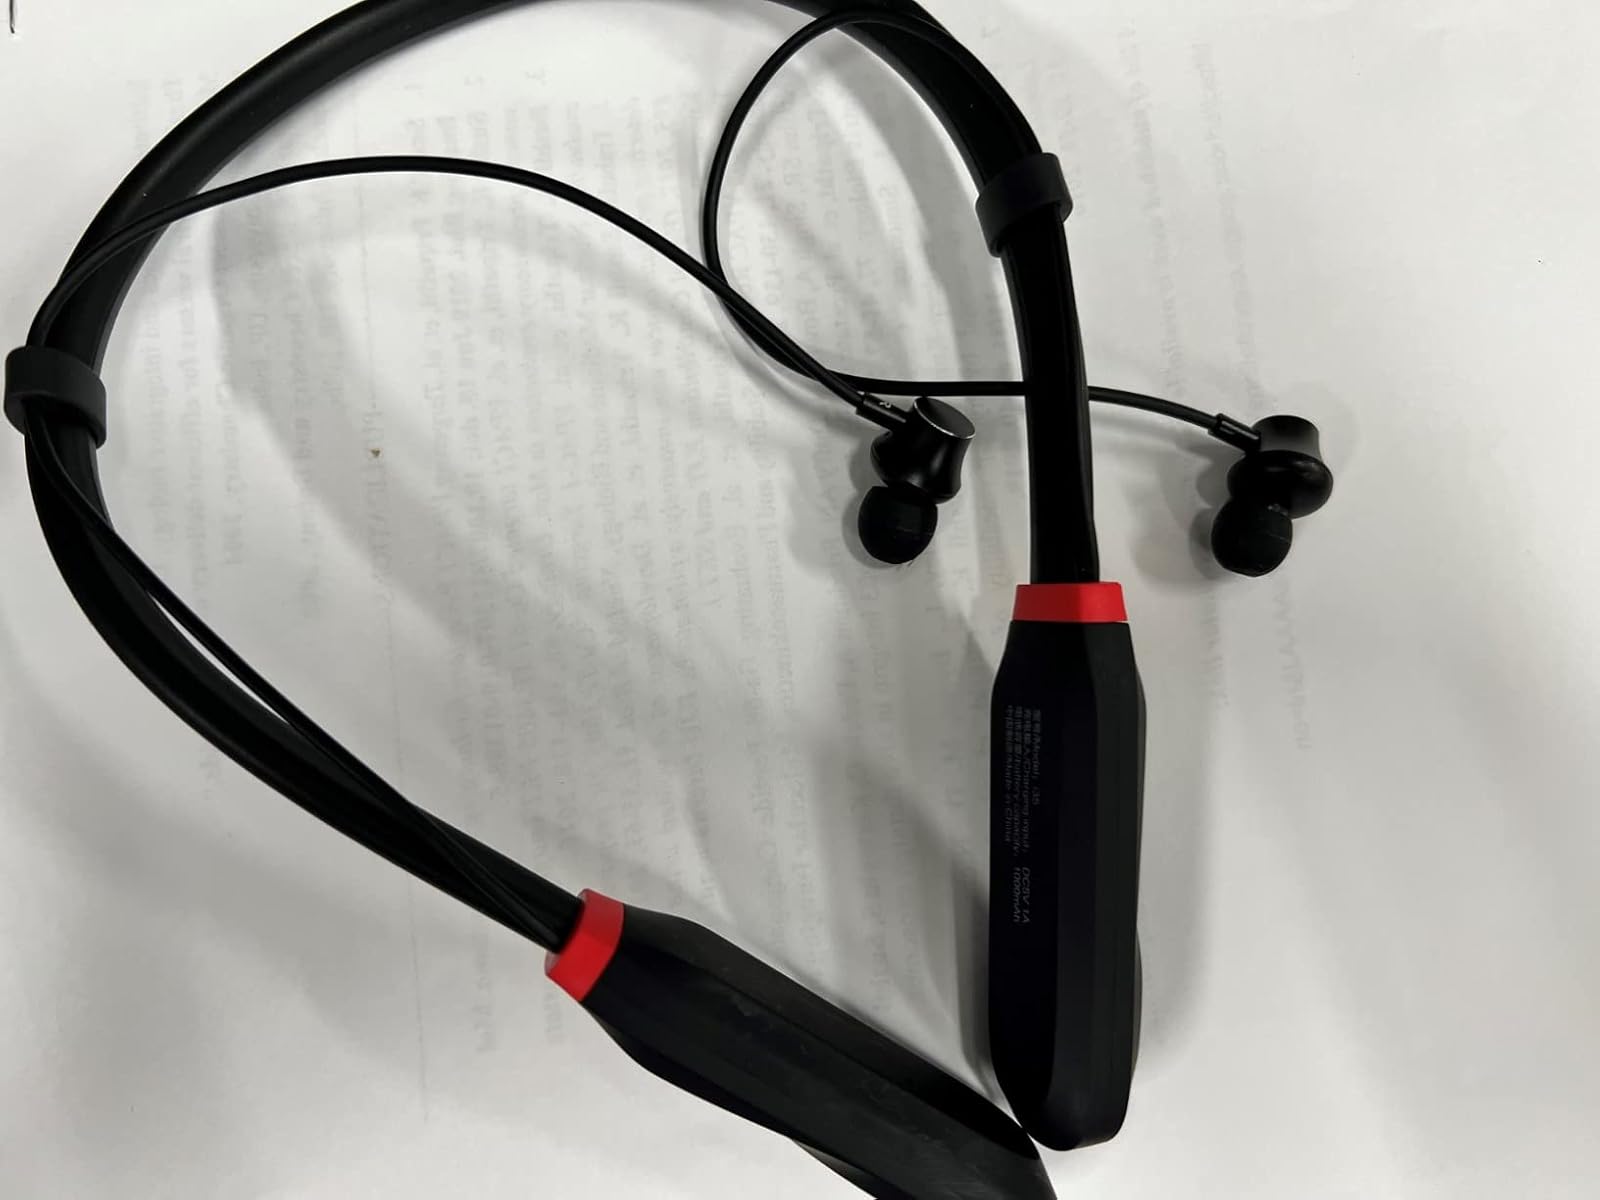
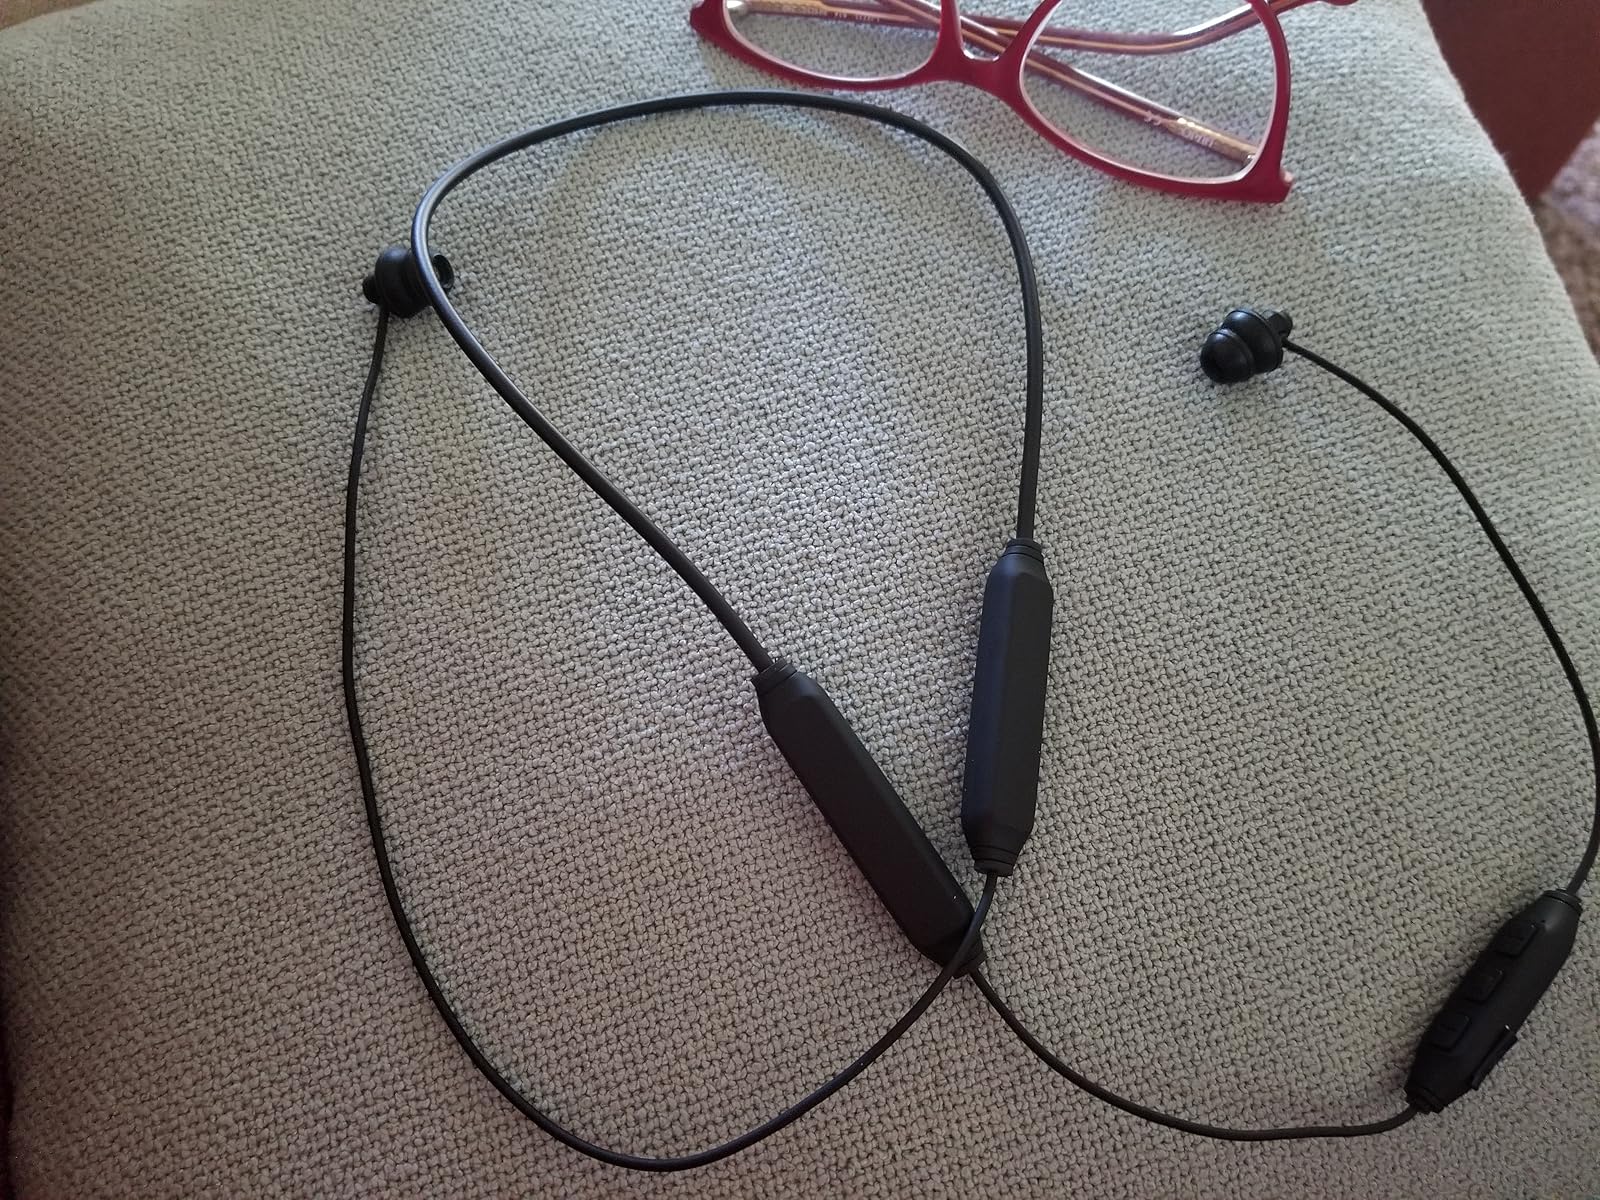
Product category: earbuds
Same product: no